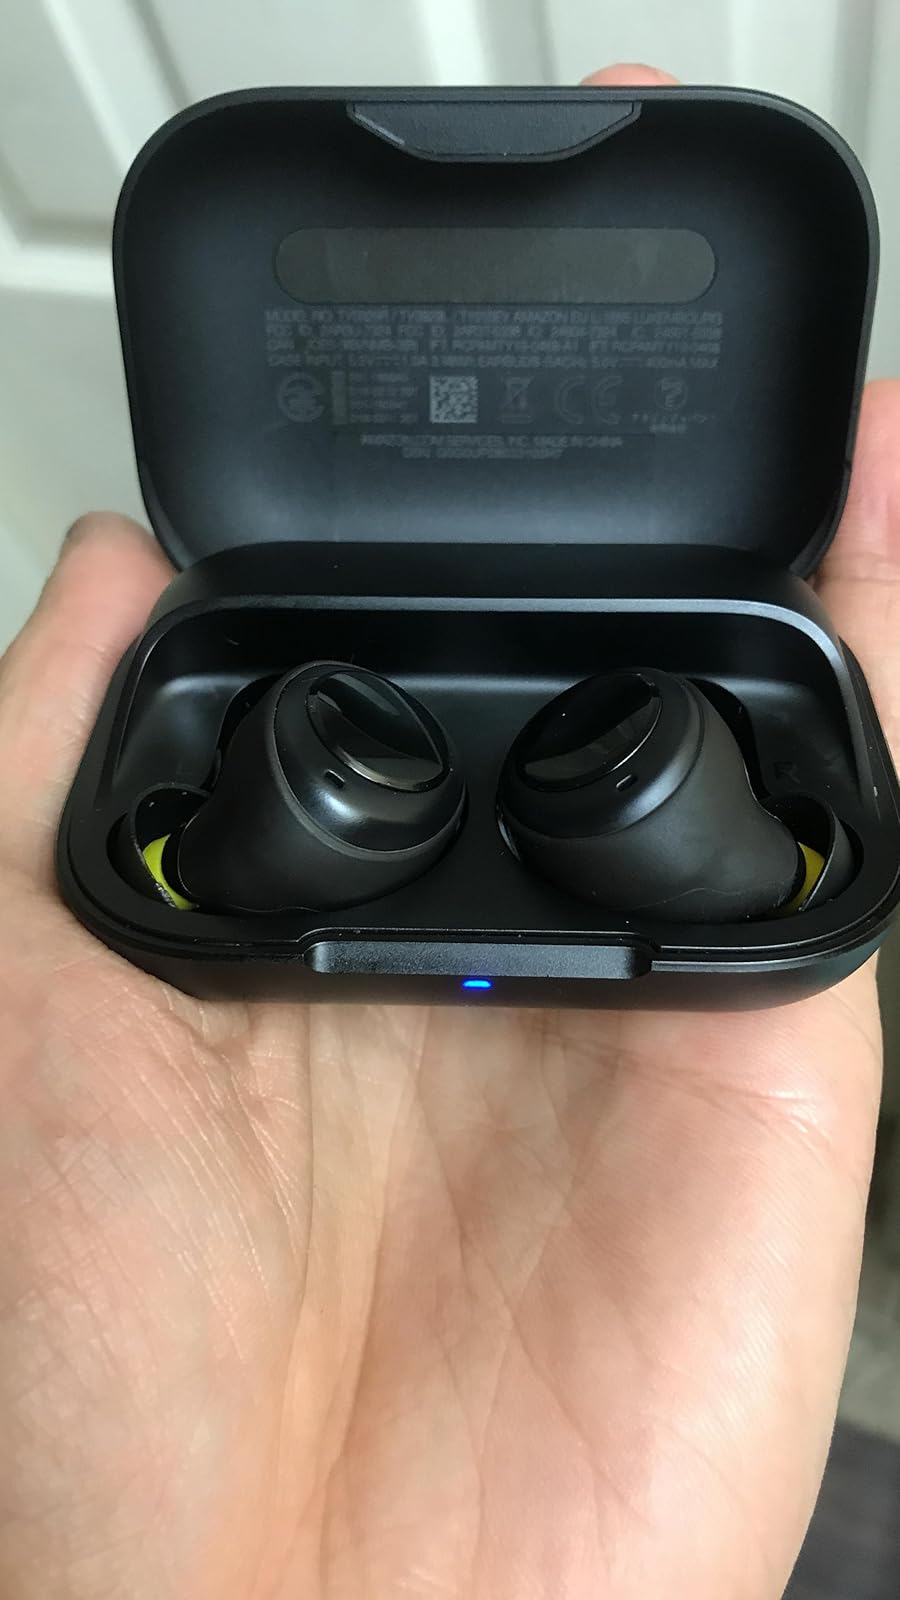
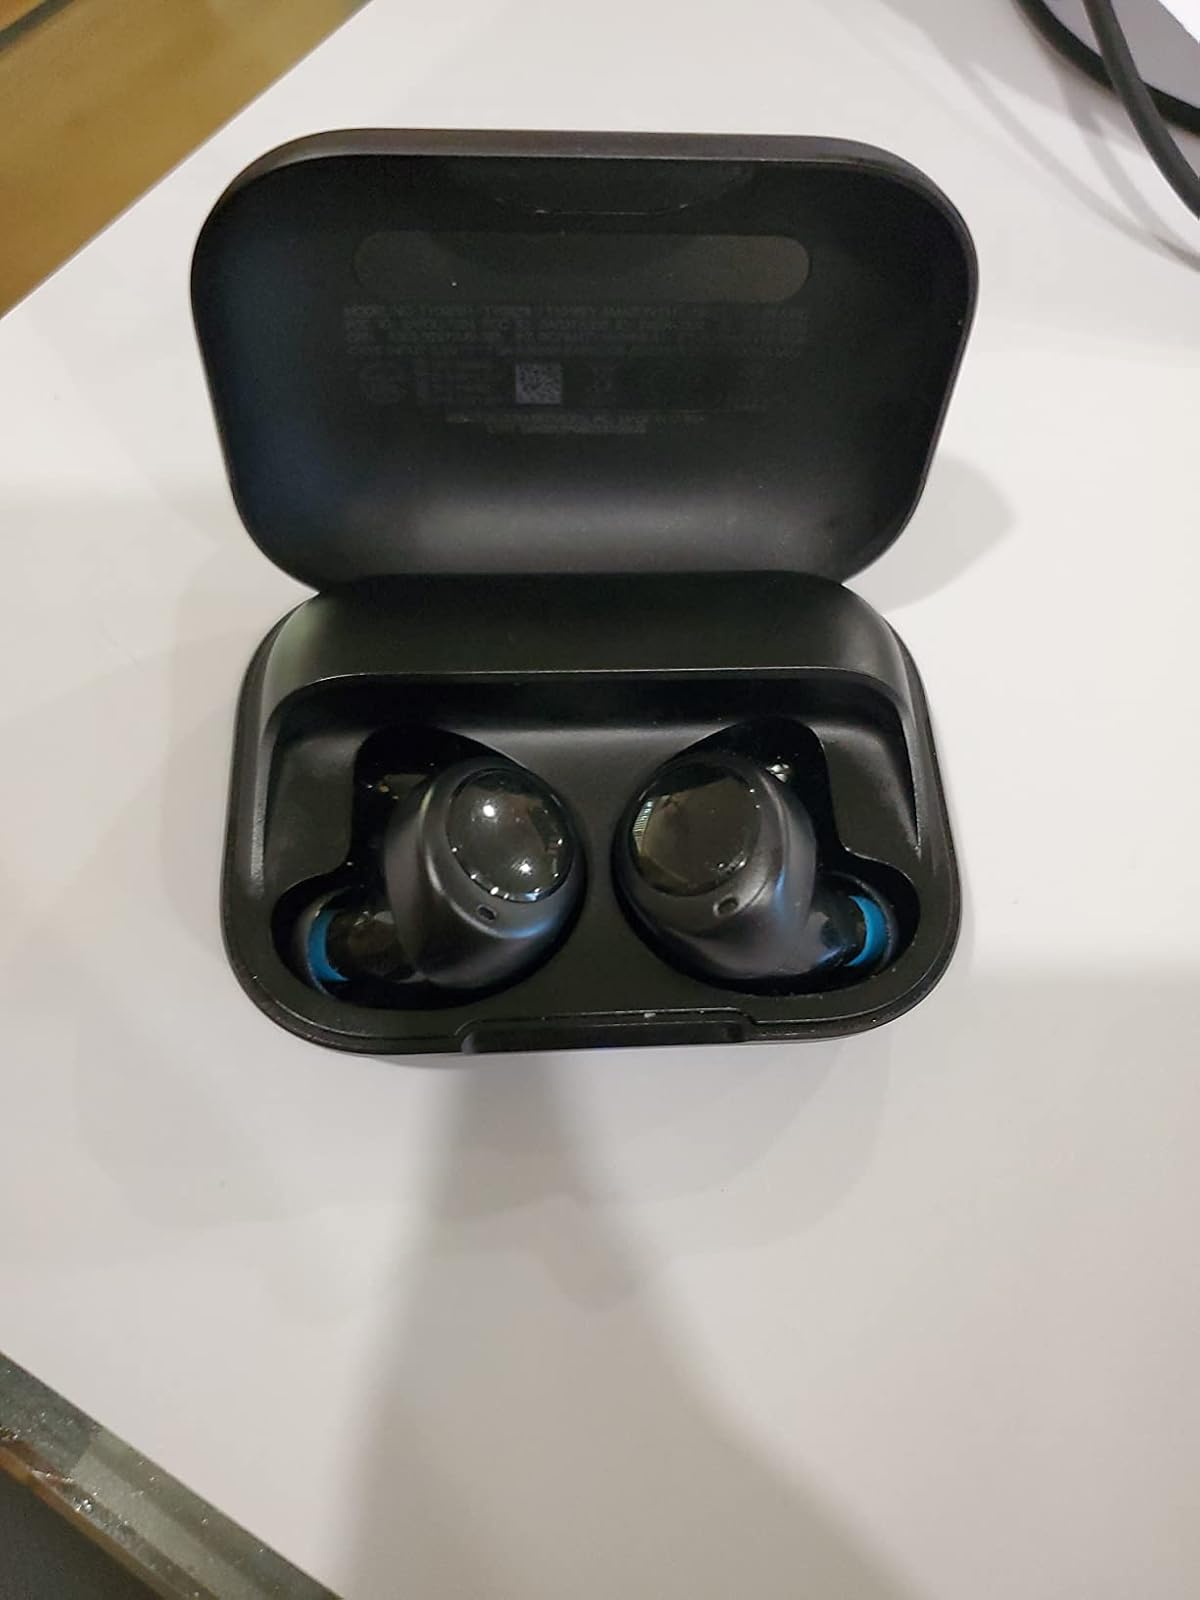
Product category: earbuds
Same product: yes